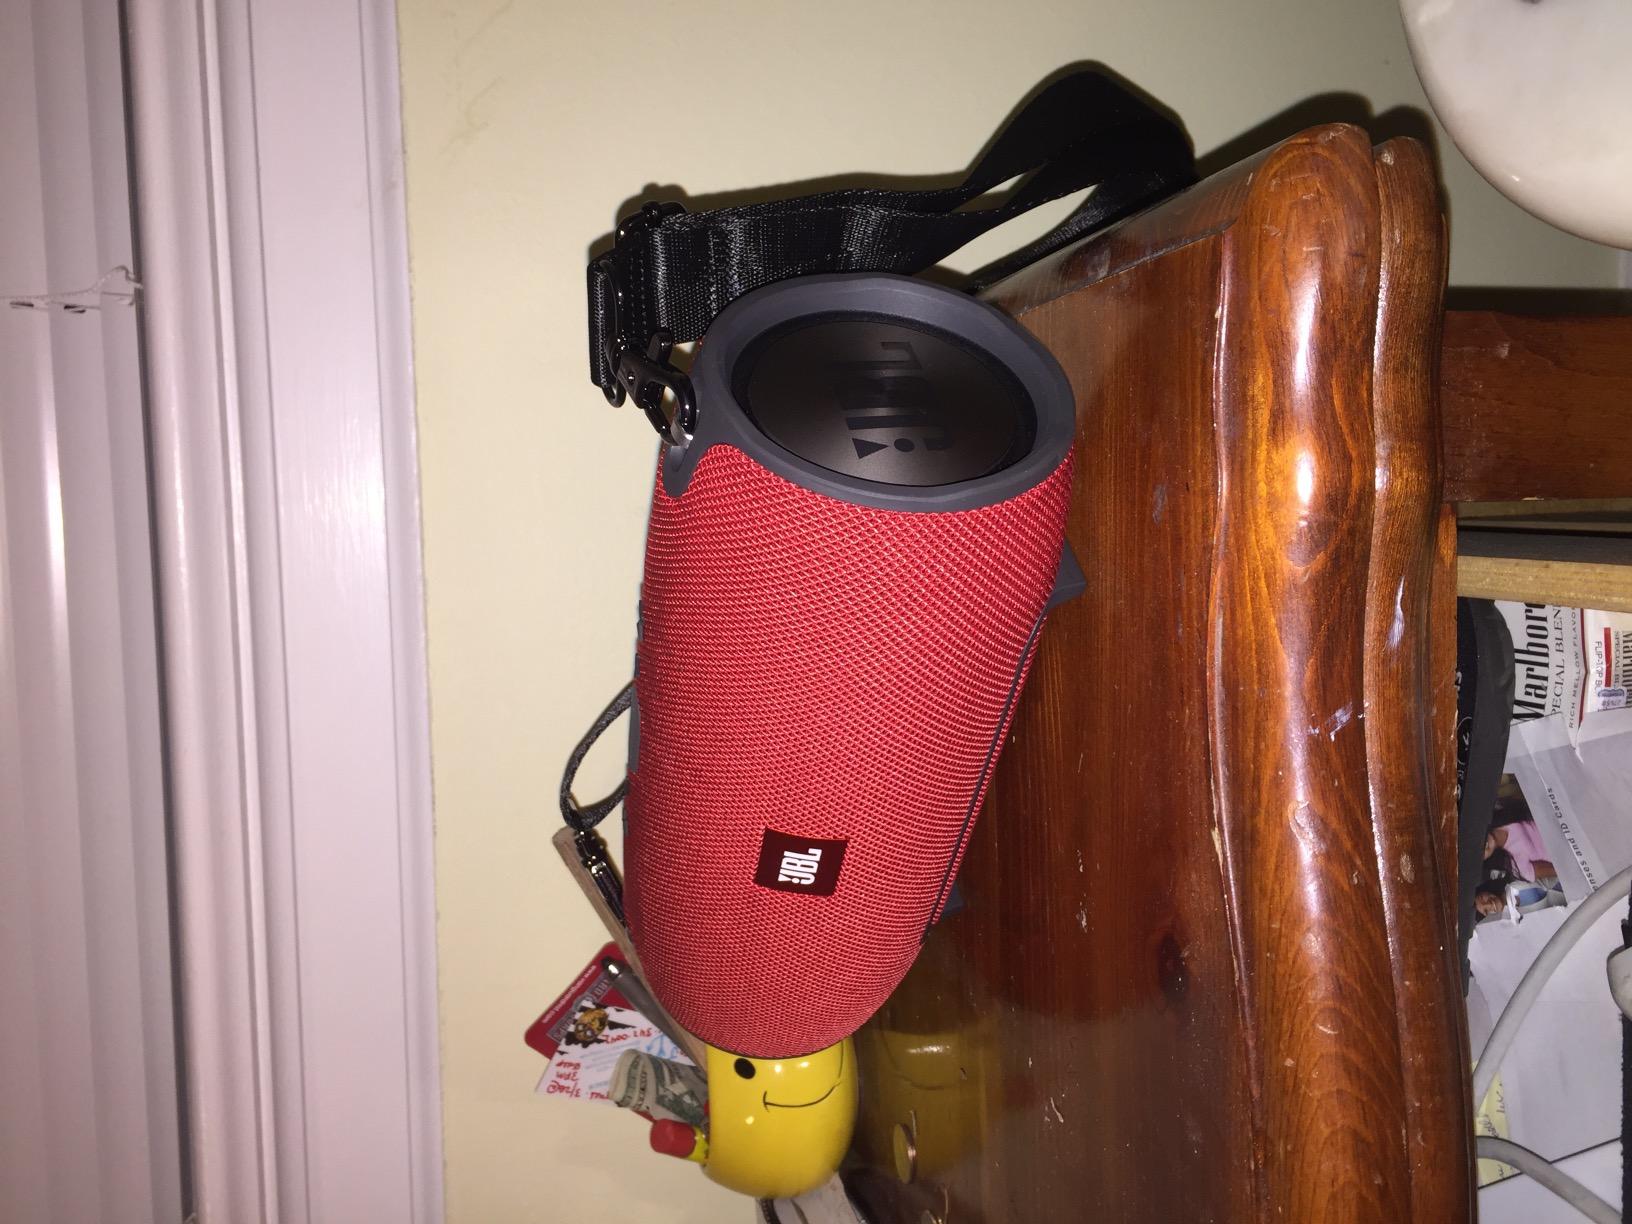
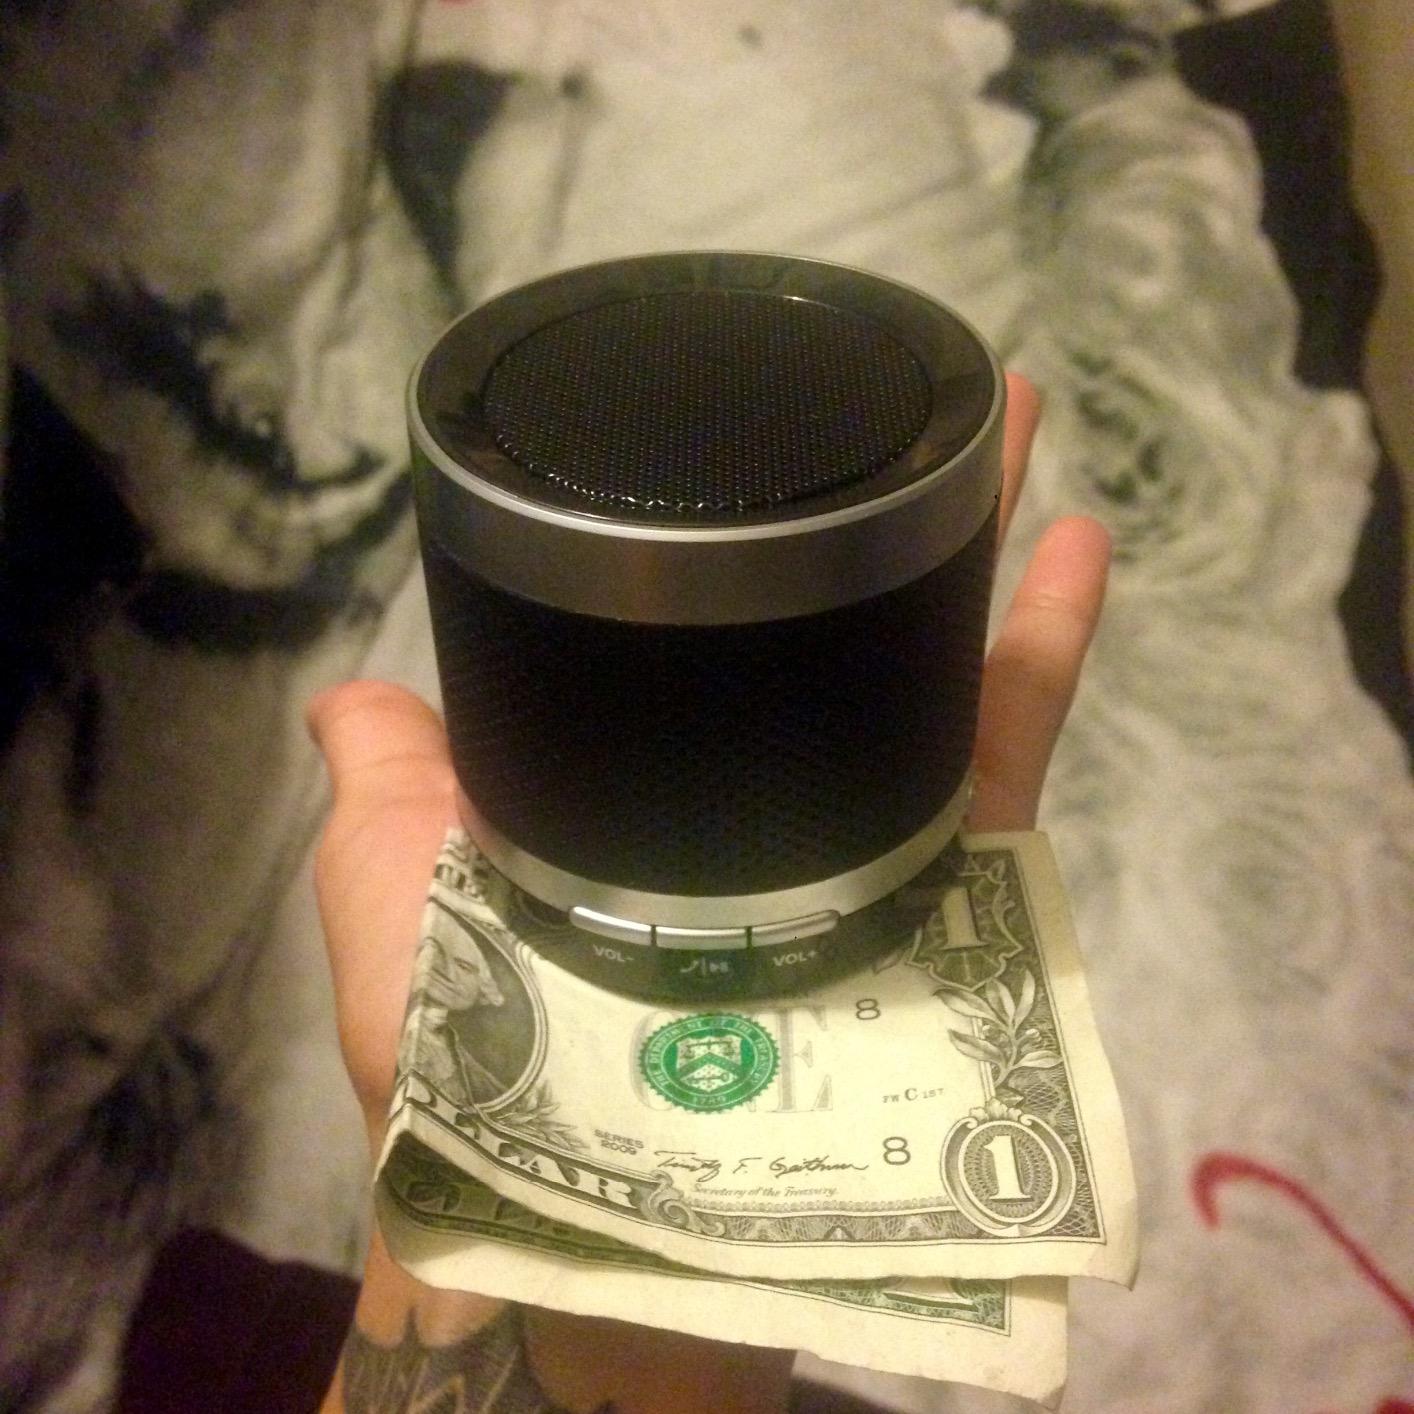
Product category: speaker
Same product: no